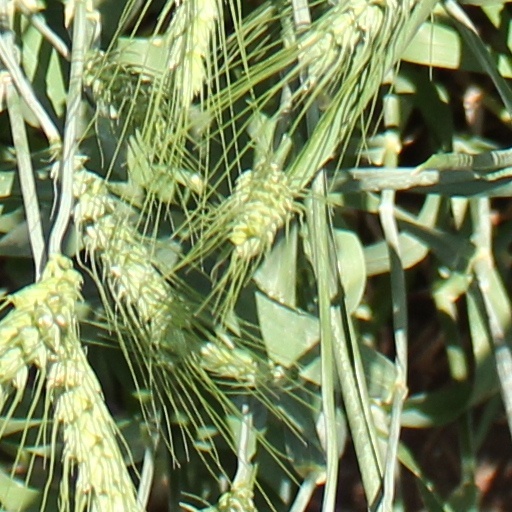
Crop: wheat